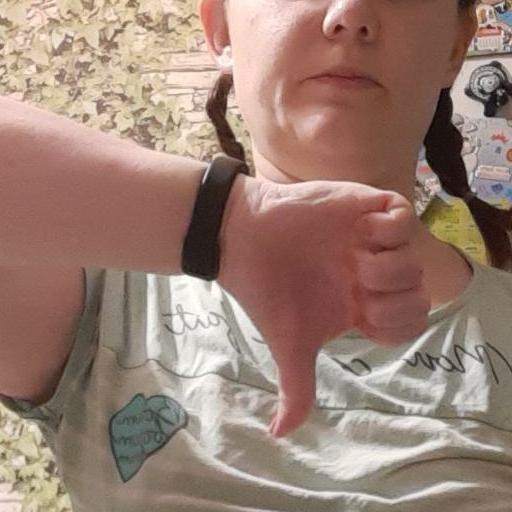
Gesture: dislike